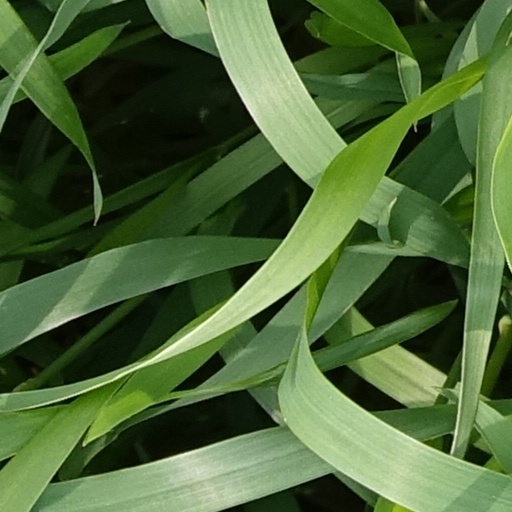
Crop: wheat